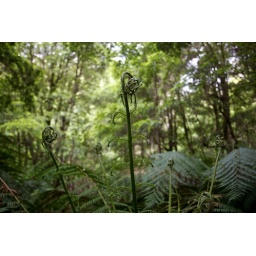
A tree fern in Monga National Park, New South Wales, Australia.